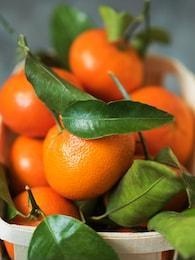
Label: mandarine